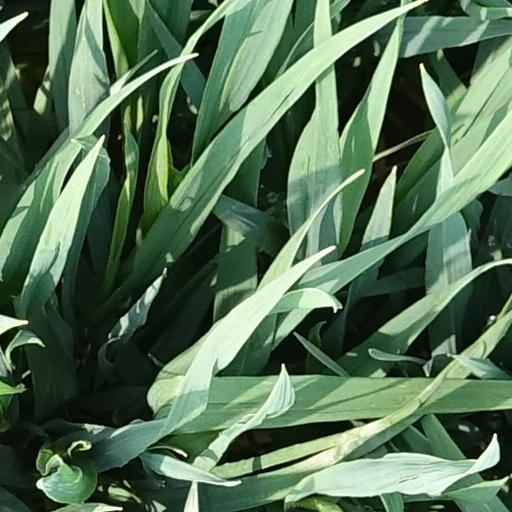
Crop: wheat